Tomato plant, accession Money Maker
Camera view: bottom (45 deg); turntable rotation: 150 degrees
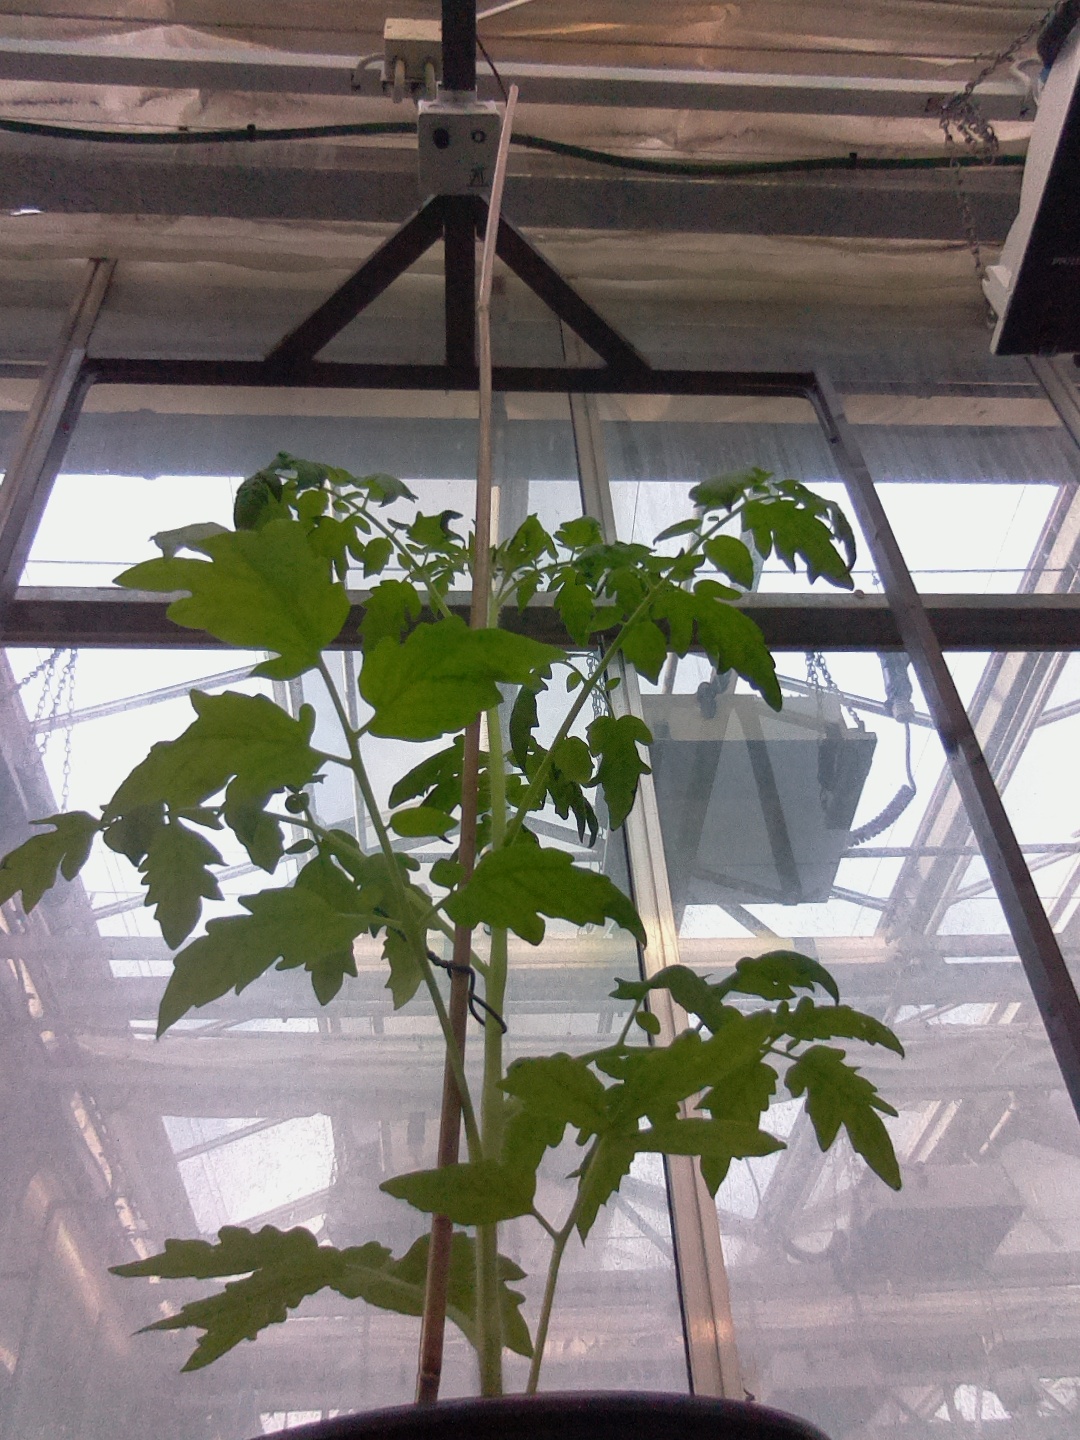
BBCH growth stage 19: 18 or more of true leaves visible